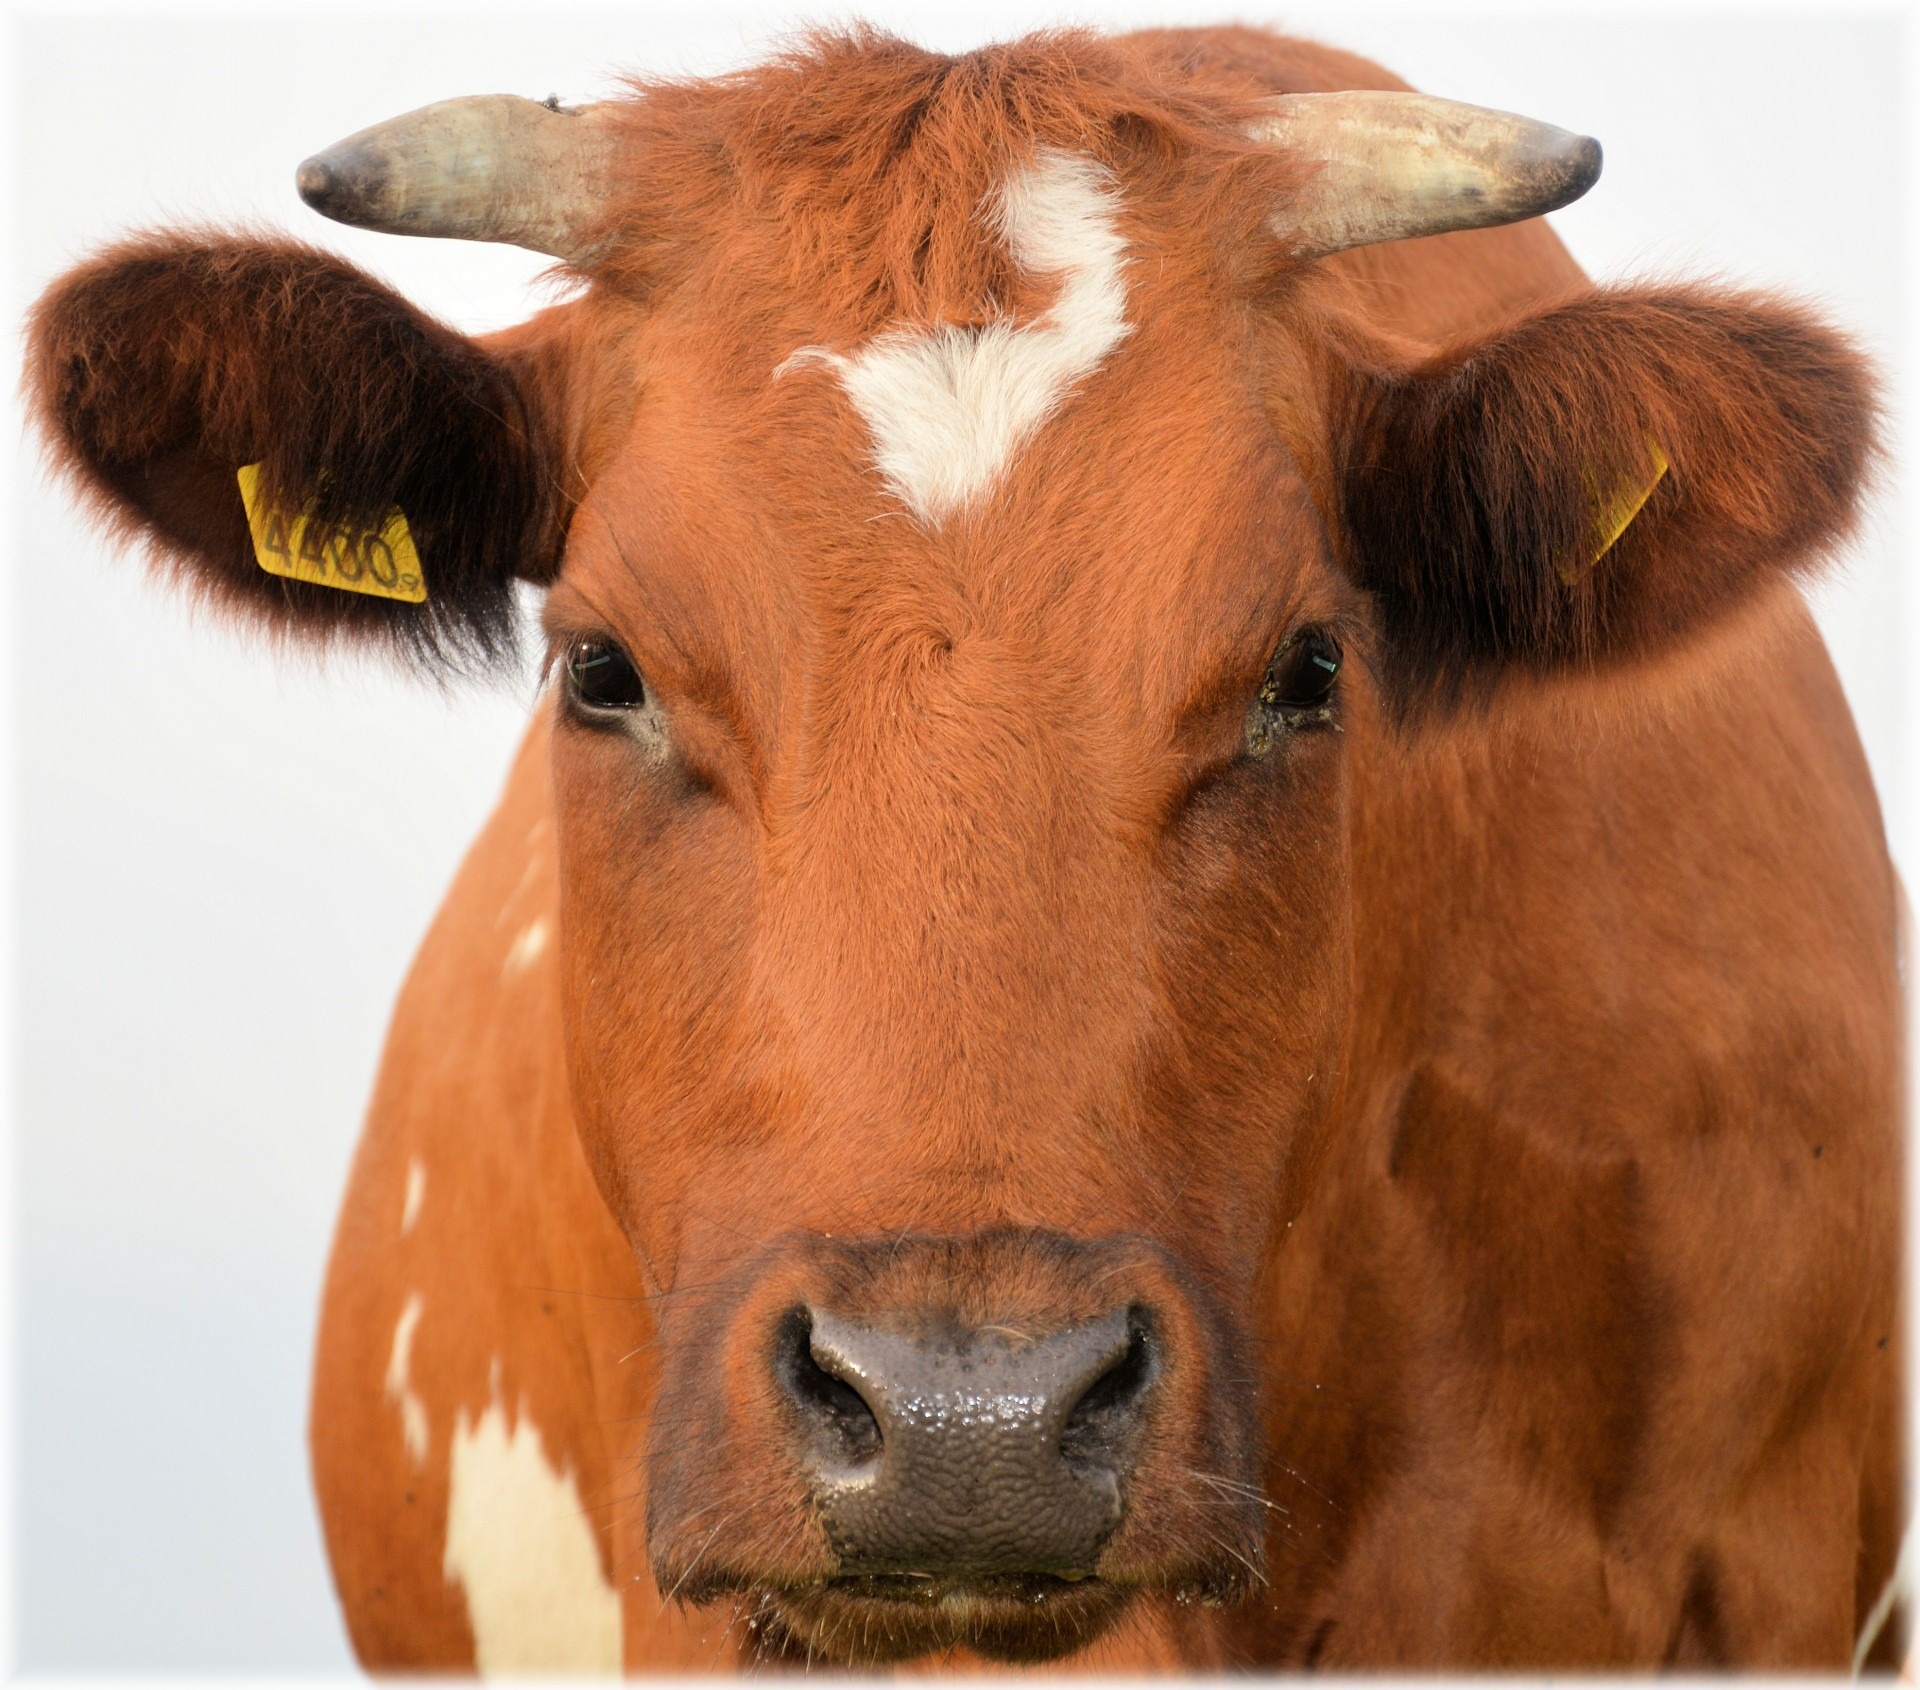
field, farm, countryside, animal, country, wildlife, horn, rural, food, cow, herd, pasture, grazing, livestock, ranch, mammal, agriculture, milk, meat, beef, bovine, steak, farmland, calf, hoof, farmer, bull, zoology, head, beast, domestic, dairy, herbivore, breed, dairy cow, holstein, cattle like mammal